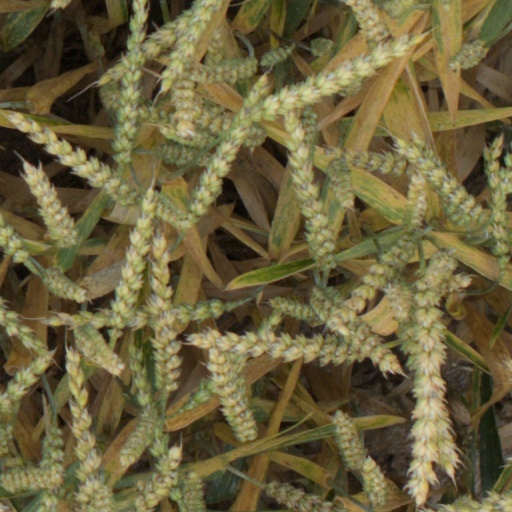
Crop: wheat